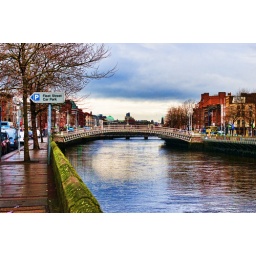
The Ha'penny bridge over river liffey in Dublin, Ireland.